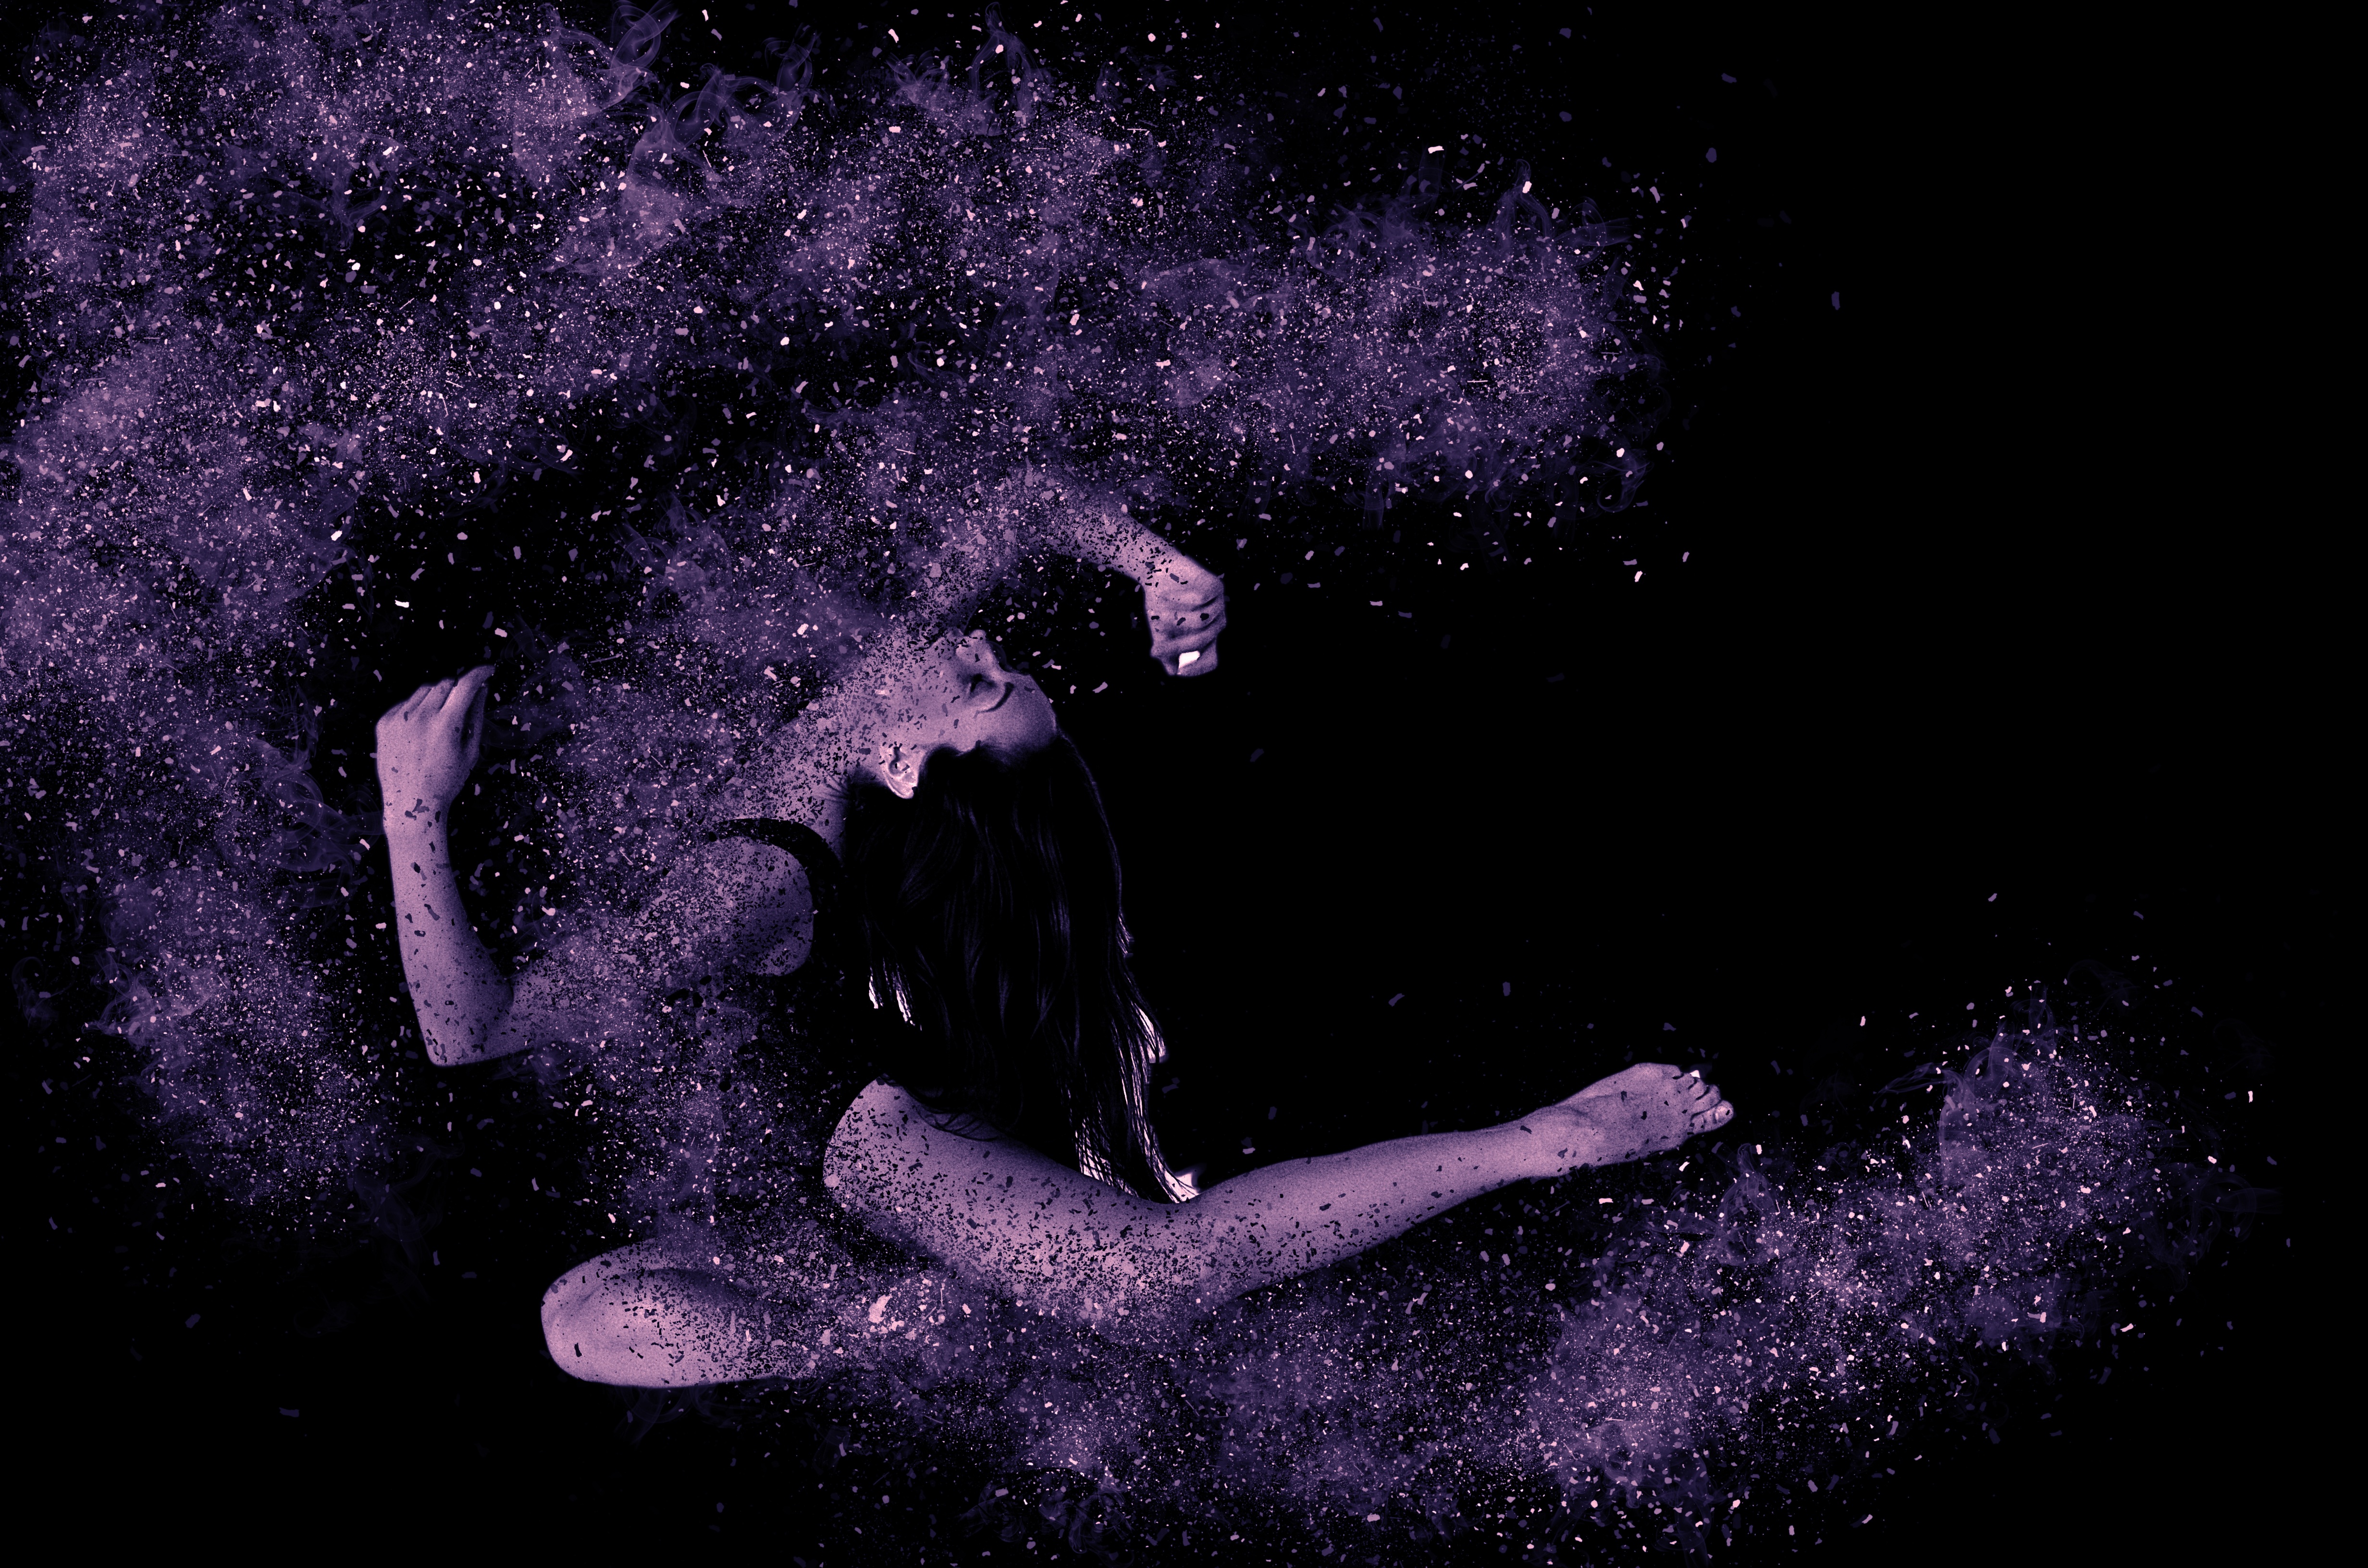
water, sky, woman, sport, night, star, purple, atmosphere, female, space, darkness, galaxy, movement, fitness, swing, outer space, sporty, astronomy, universe, violet, move, pose, elegant, body, midnight, femininity, elegance, gymnastics, phenomenon, astronomical object, range of motion, flexible, special effects, stock photography, atmosphere of earth, computer wallpaper